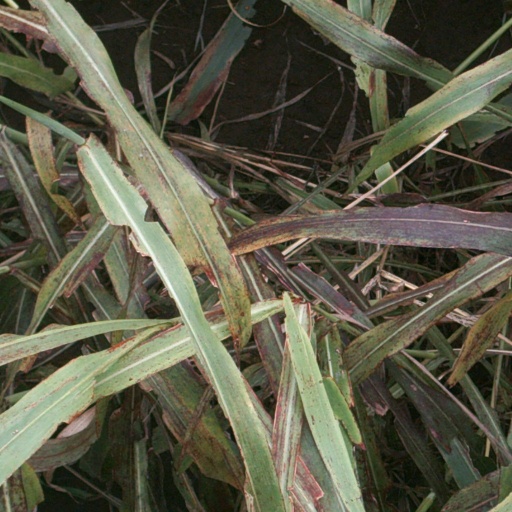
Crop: sorghum